Boston Police Department

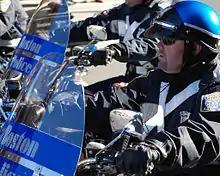
A member of the special operations unit

The Boston Police Special Operations Unit is a specialized unit within the Boston Police Department responsible for combined duties involving Highway Patrol and traffic enforcement, crowd control, and special weapons and tactics (SWAT) services within the city.